Invasion From Outer Space

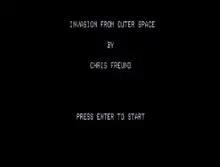

Invasion From Outer Space is a 1980 video game designed by Chris Freund for The Software Exchange for the TRS-80 16K Level II microcomputer.